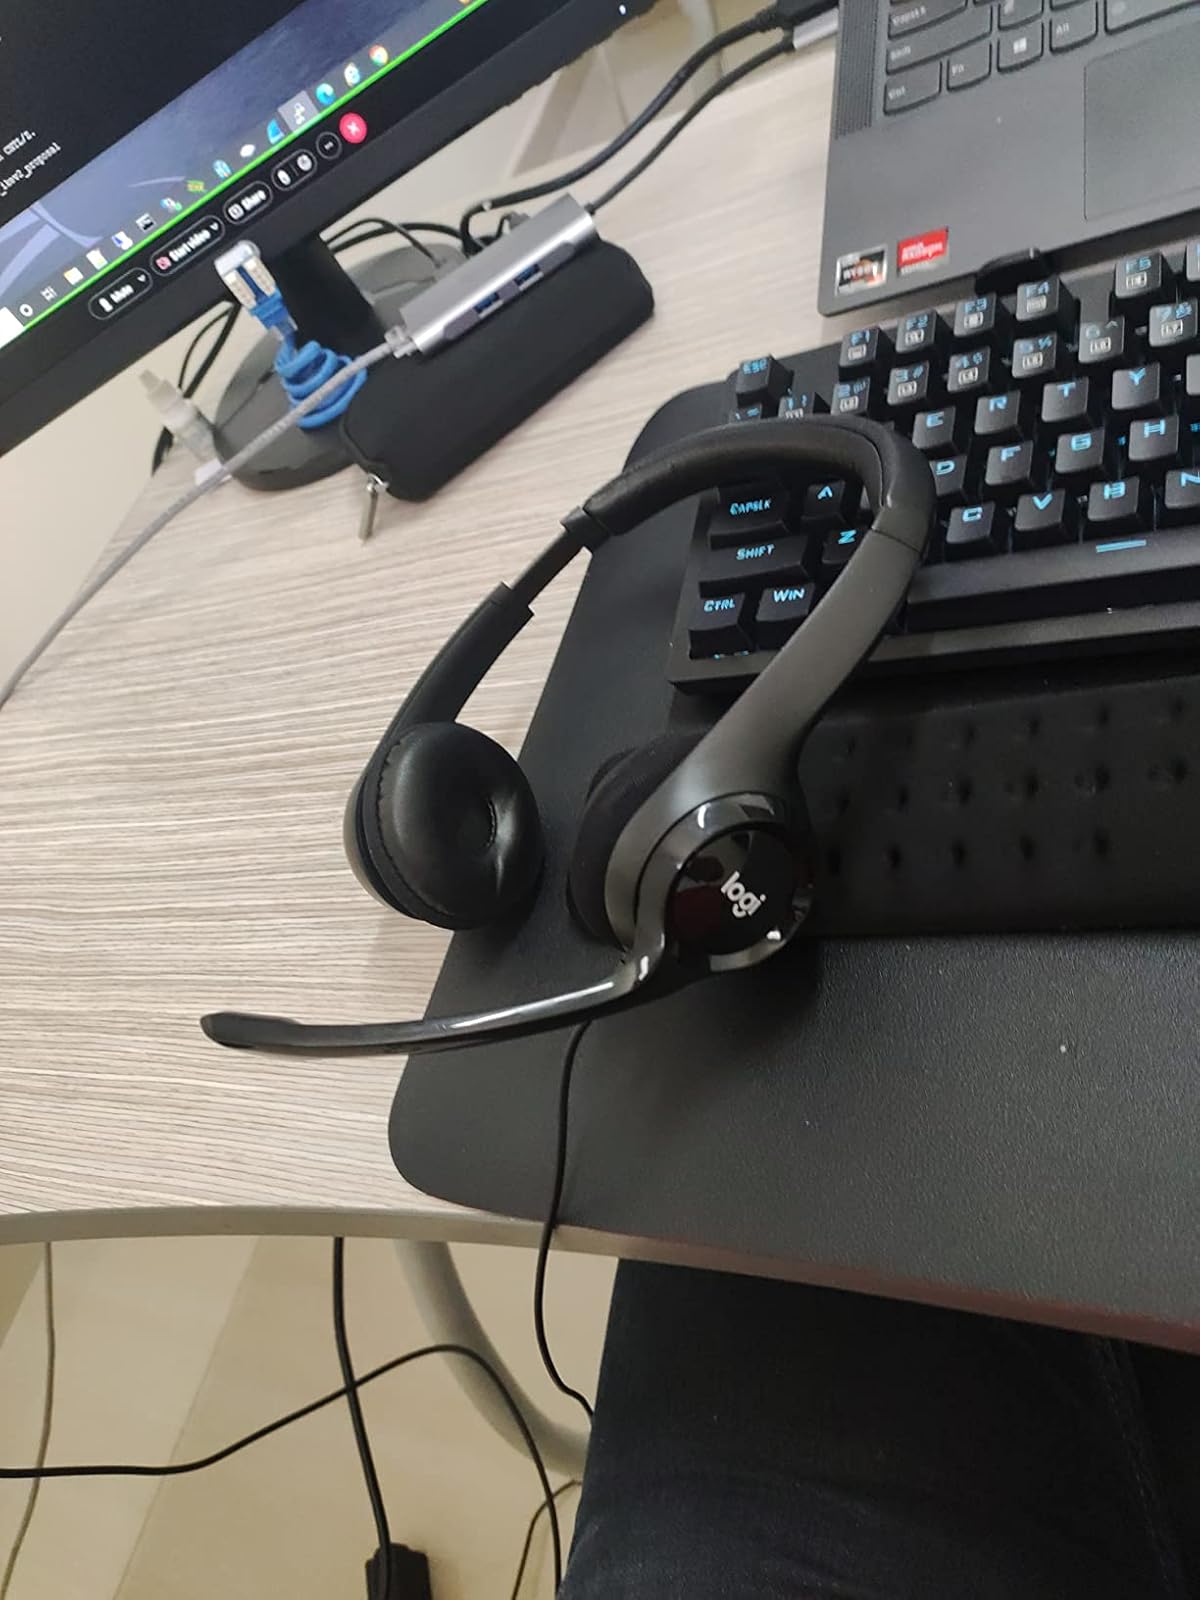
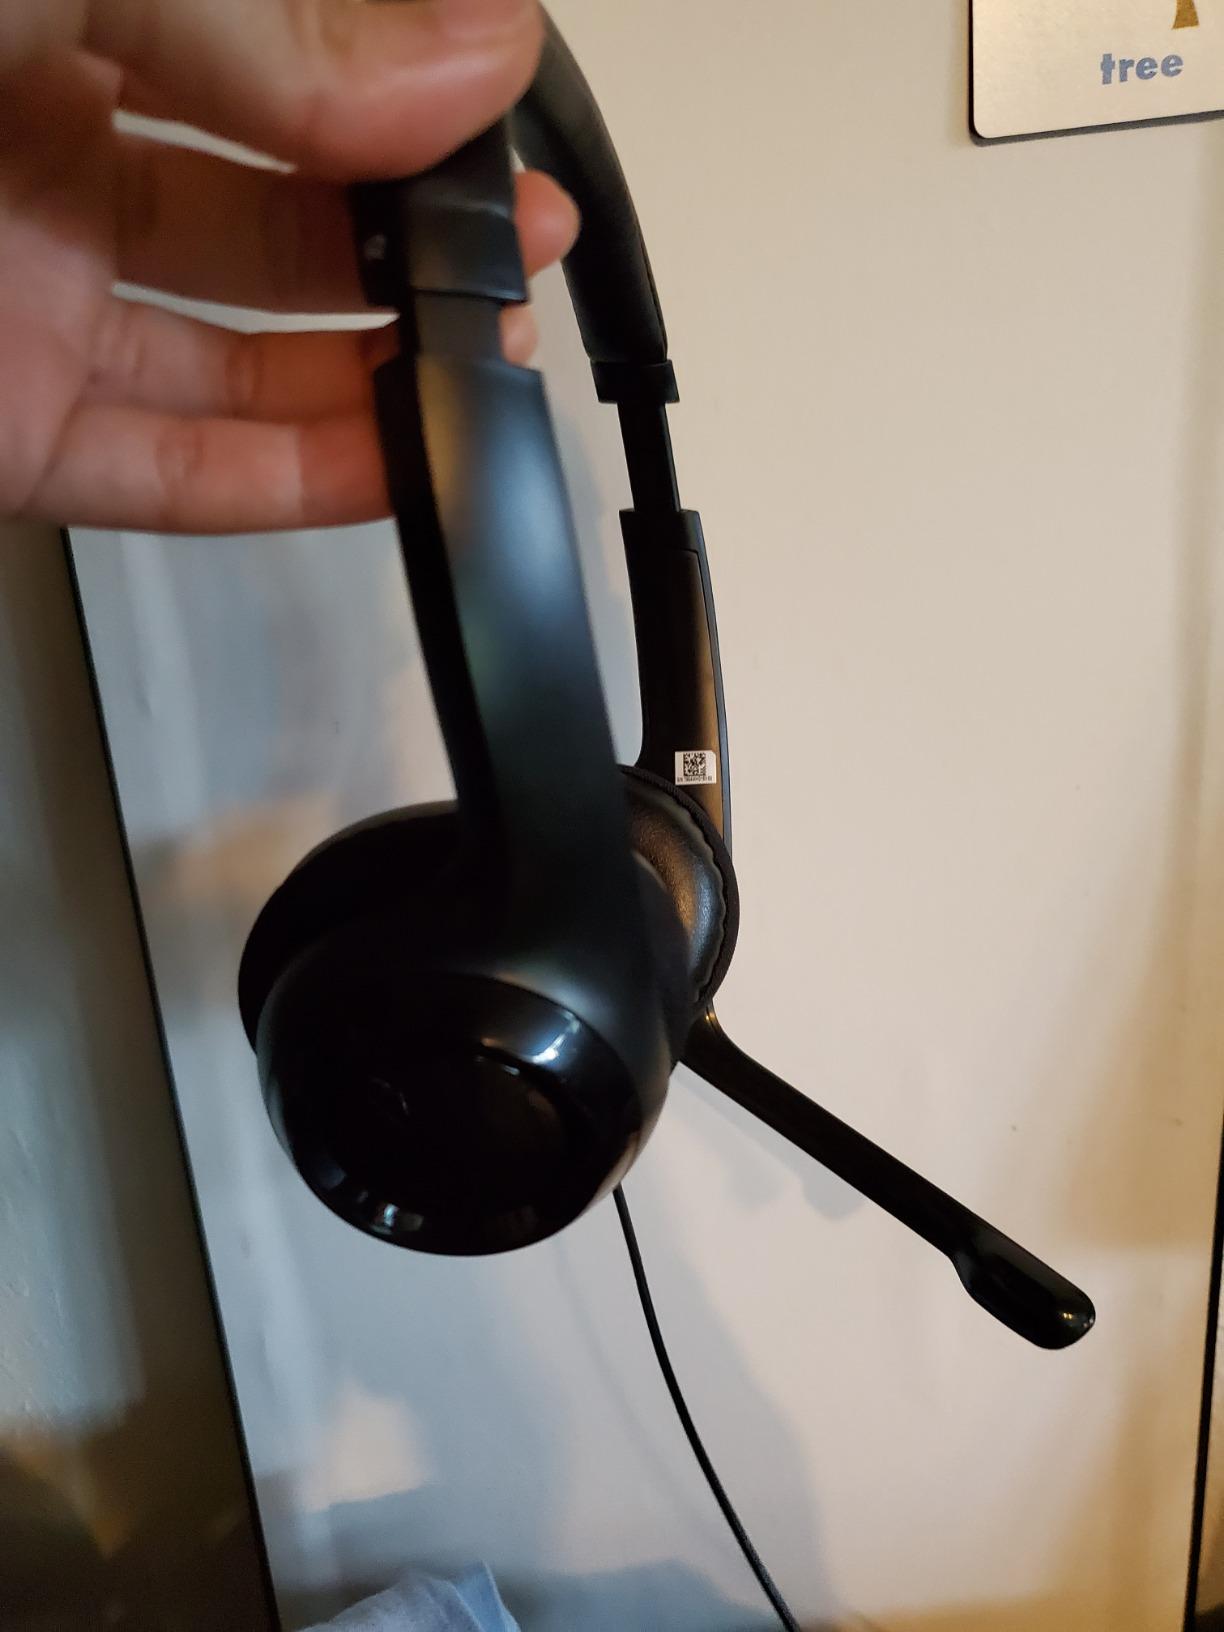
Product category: headphones
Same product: yes